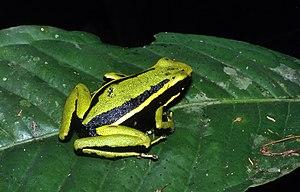
Ameerega trivittata est une espèce d'amphibiens de la famille des Dendrobatidae.